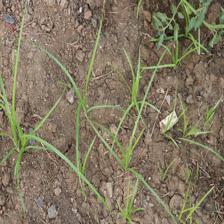
Label: Grass